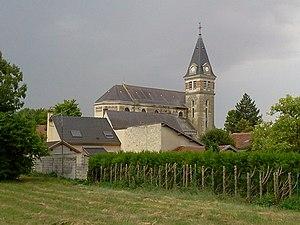
Vue de l'église Sainte Marie-Madeleine d'Heutrégiville depuis le cimetière.
L'église Sainte-Marie-Madeleine est une église située dans le nord du village d'Heutrégiville dans la Marne.
Heutrégiville est une commune française, située à une vingtaine de kilomètres au nord-est de Reims, limitrophe au département des Ardennes par le nord et qui est située à l'extrême est du canton de Bourgogne, dans le département de la Marne en région Grand Est.